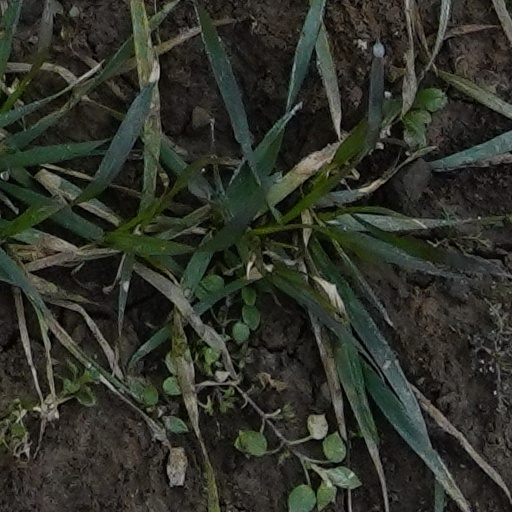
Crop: wheat